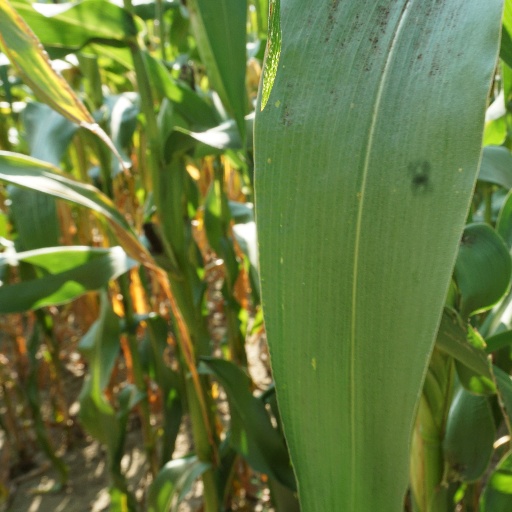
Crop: maize; corn